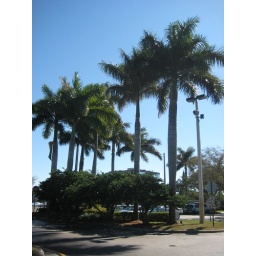
Ah yes, blue clear skies and palm trees on a nice day in January.